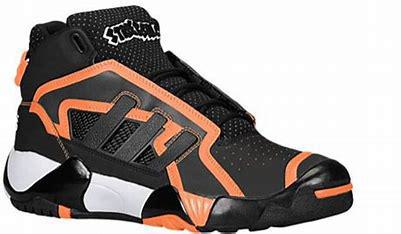
Brand: adidas
Model: originals Adidas Originals Streetball